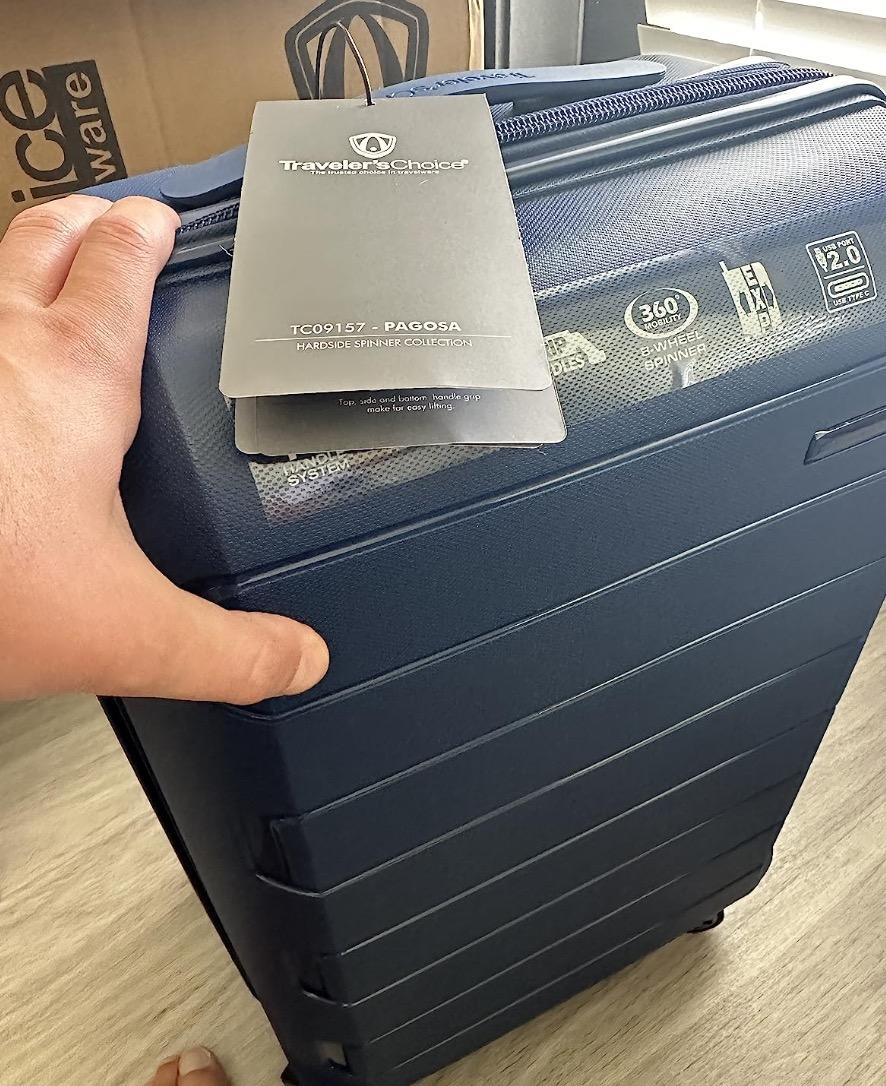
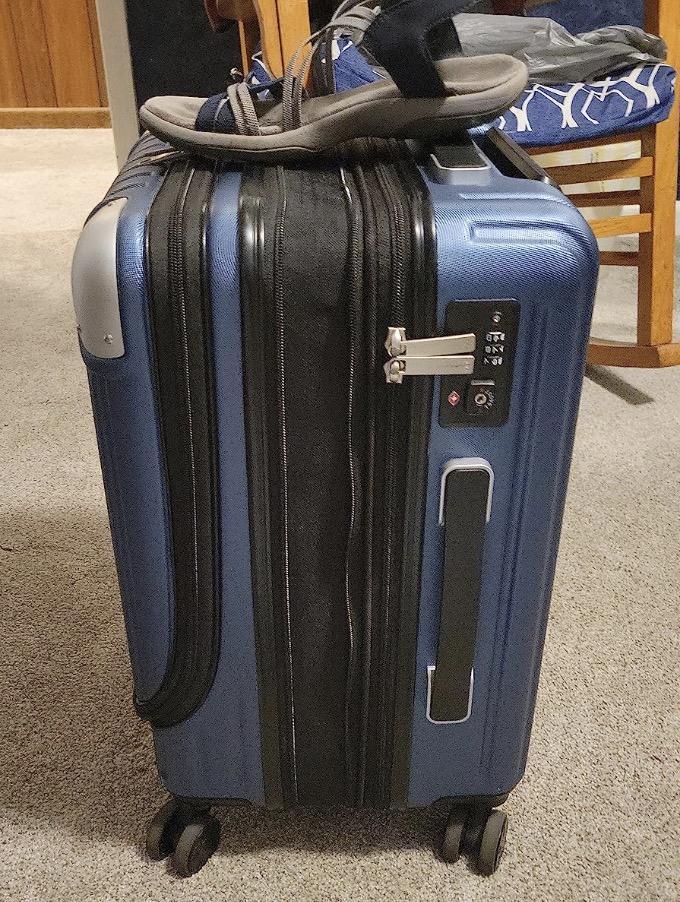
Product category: items_tea
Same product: no